Tobu Bus Nikko

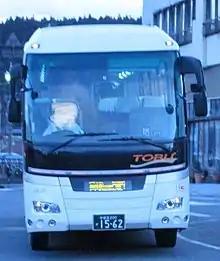
Hino S'elega, a type of sightseeing bus used for highway transit and during the tourist season

The company primarily uses Hino Rainbow and Isuzu Erga models, which are types of stage carriage buses. The Isuzu Erga was introduced as a "two-seater" in 2012 as part of the company's efforts to improve accessibility for disabled passengers. Due to demand for sightseeing buses that require warm interiors in winter, the company also makes use of the Hino S'elega.